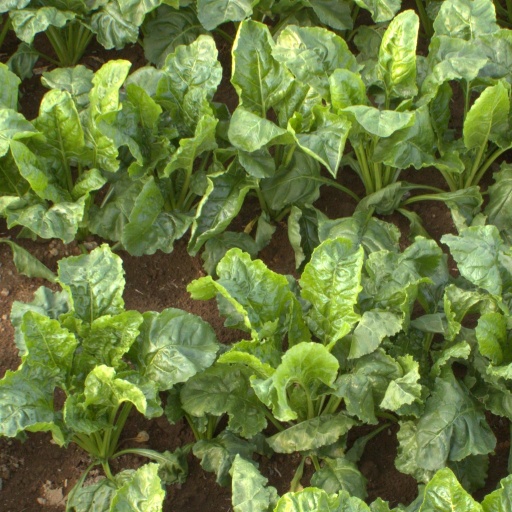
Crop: sugar beet